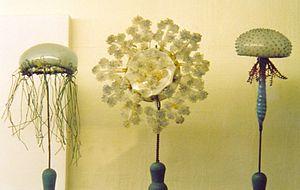
Léopold Blaschka et son fils Rudolf Blaschka sont des artisans verriers allemands connus pour leurs réalisations de représentations en verre du monde floral et animal.